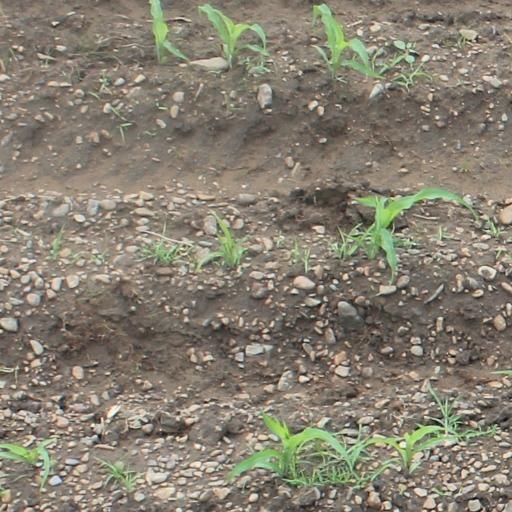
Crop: maize; corn